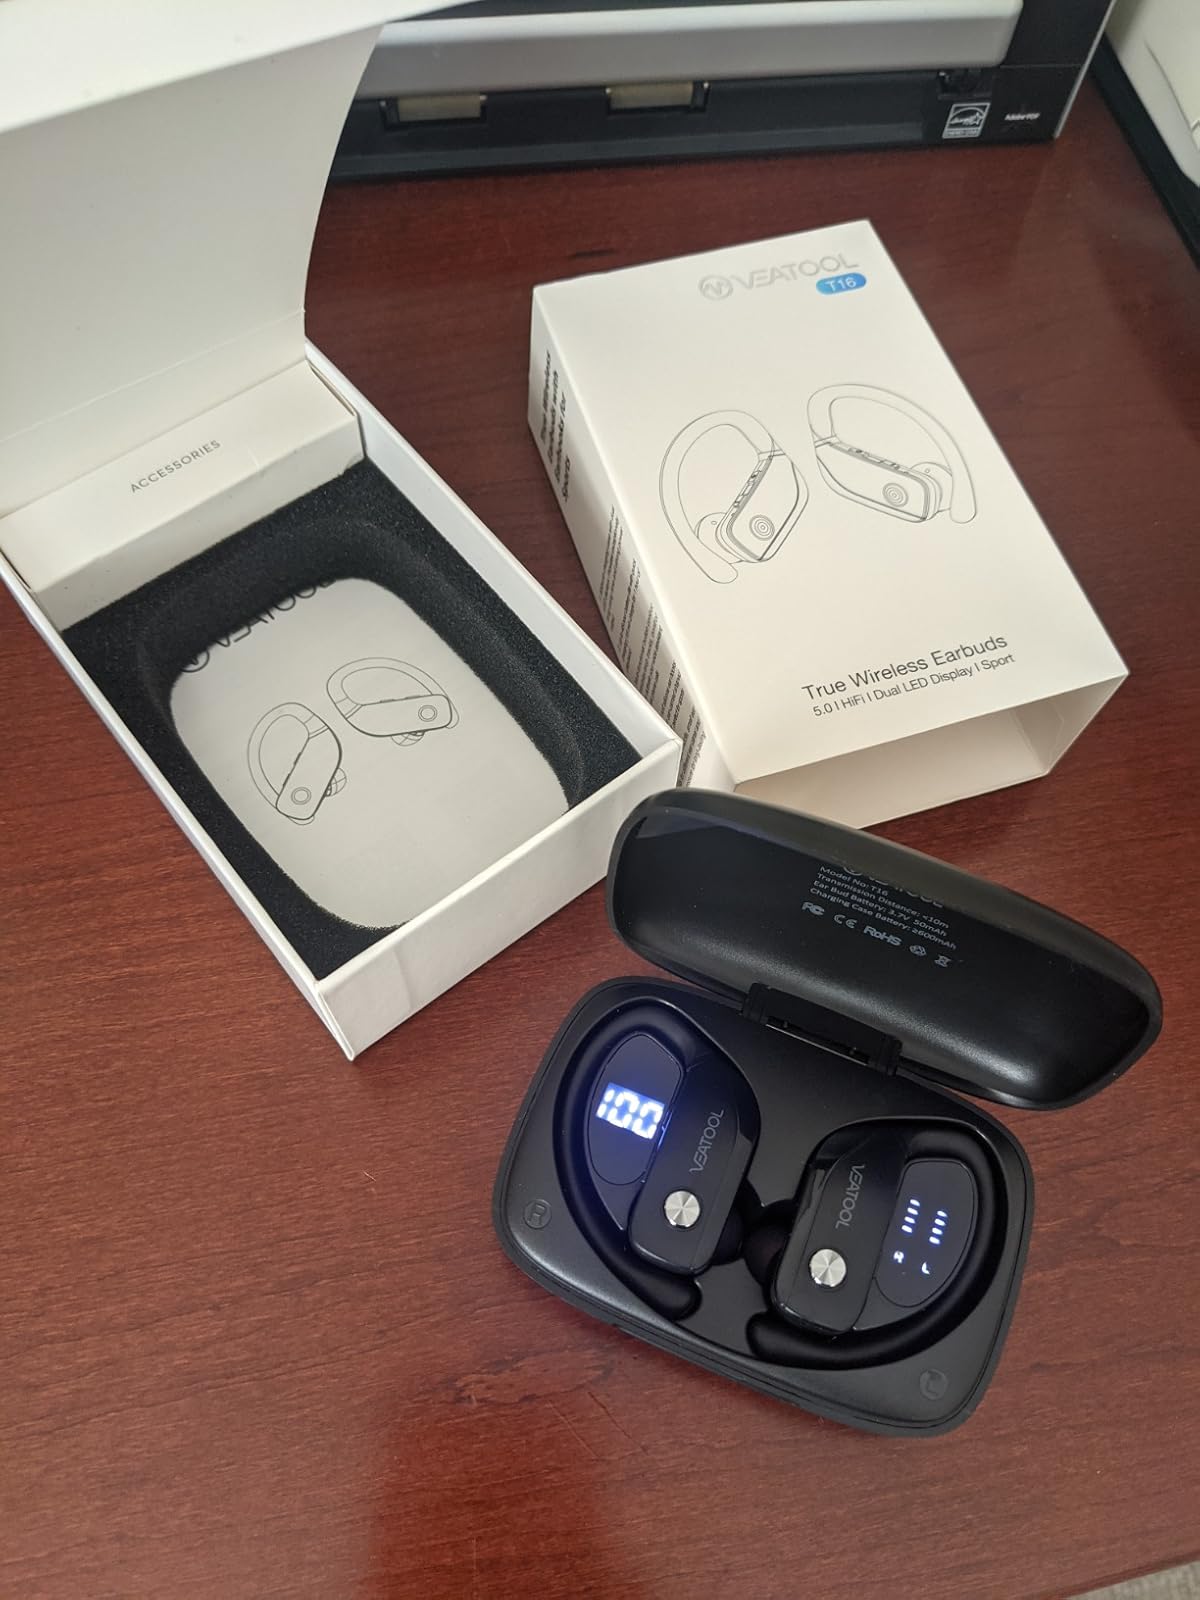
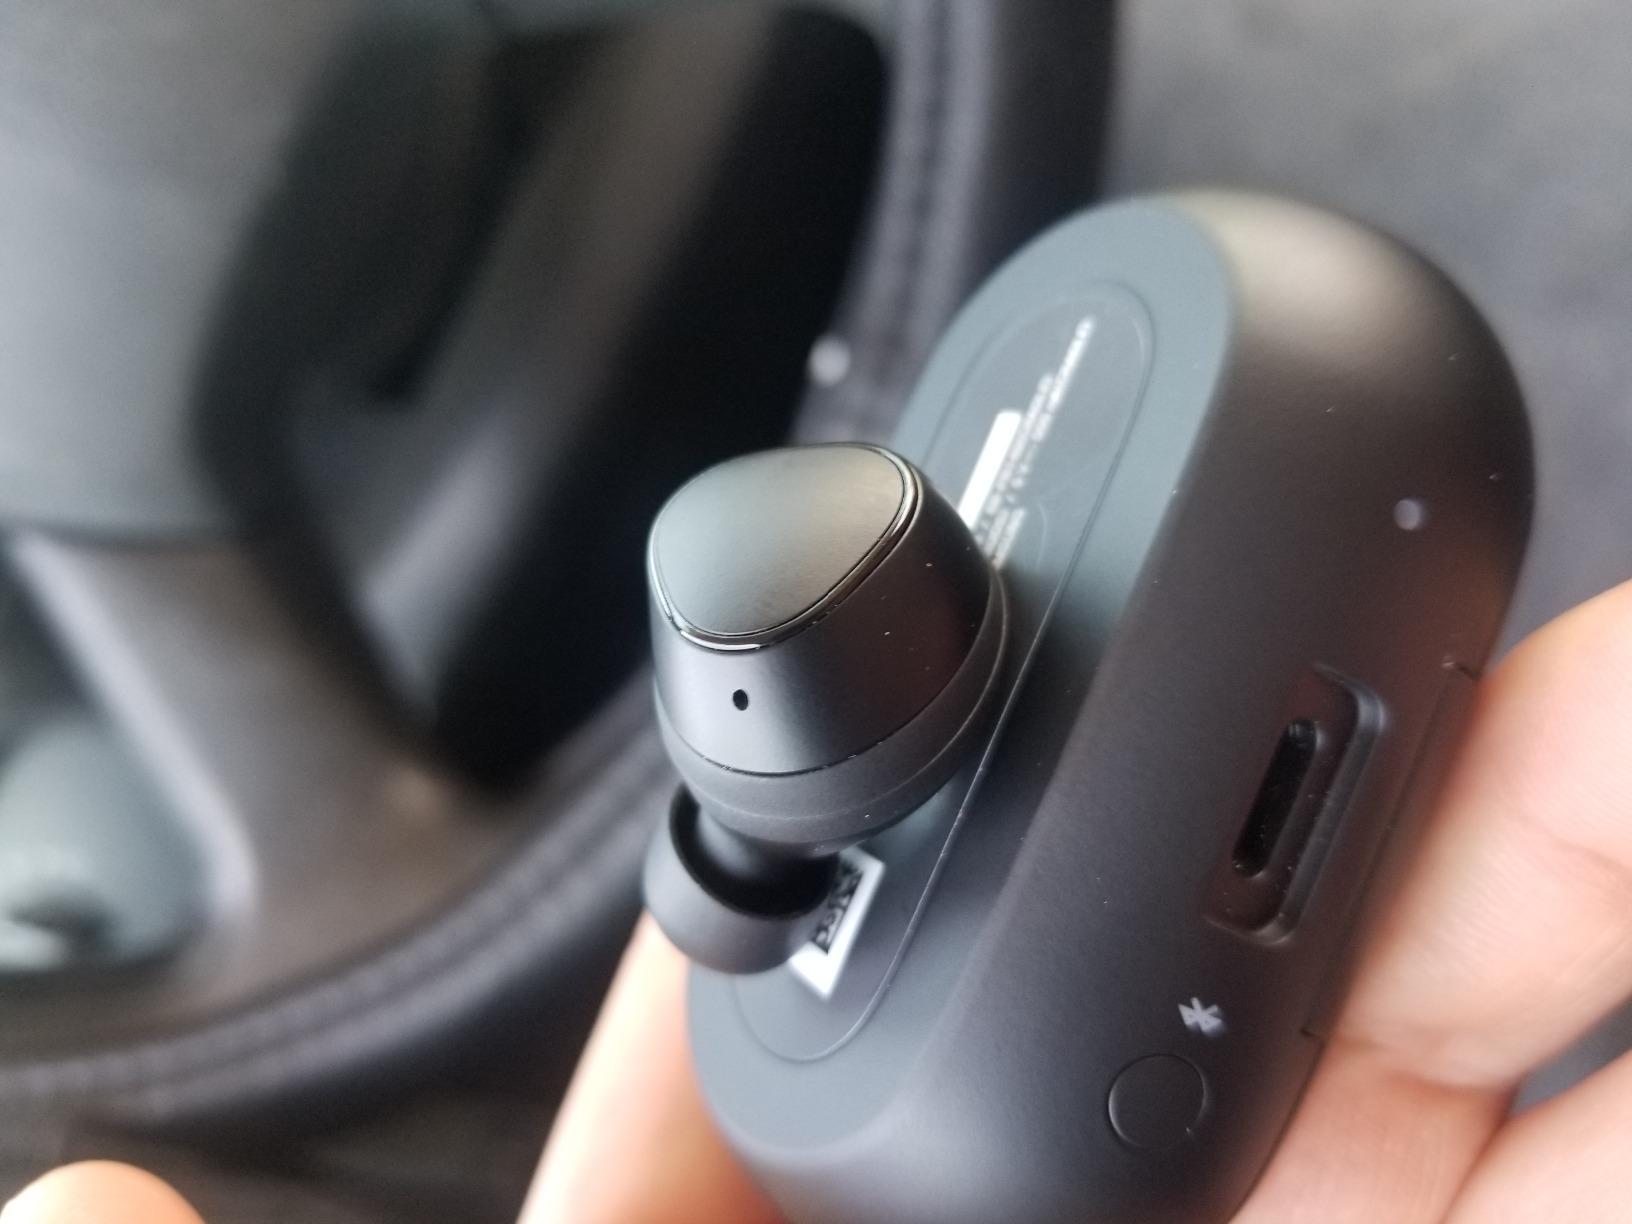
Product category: earbuds
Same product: no